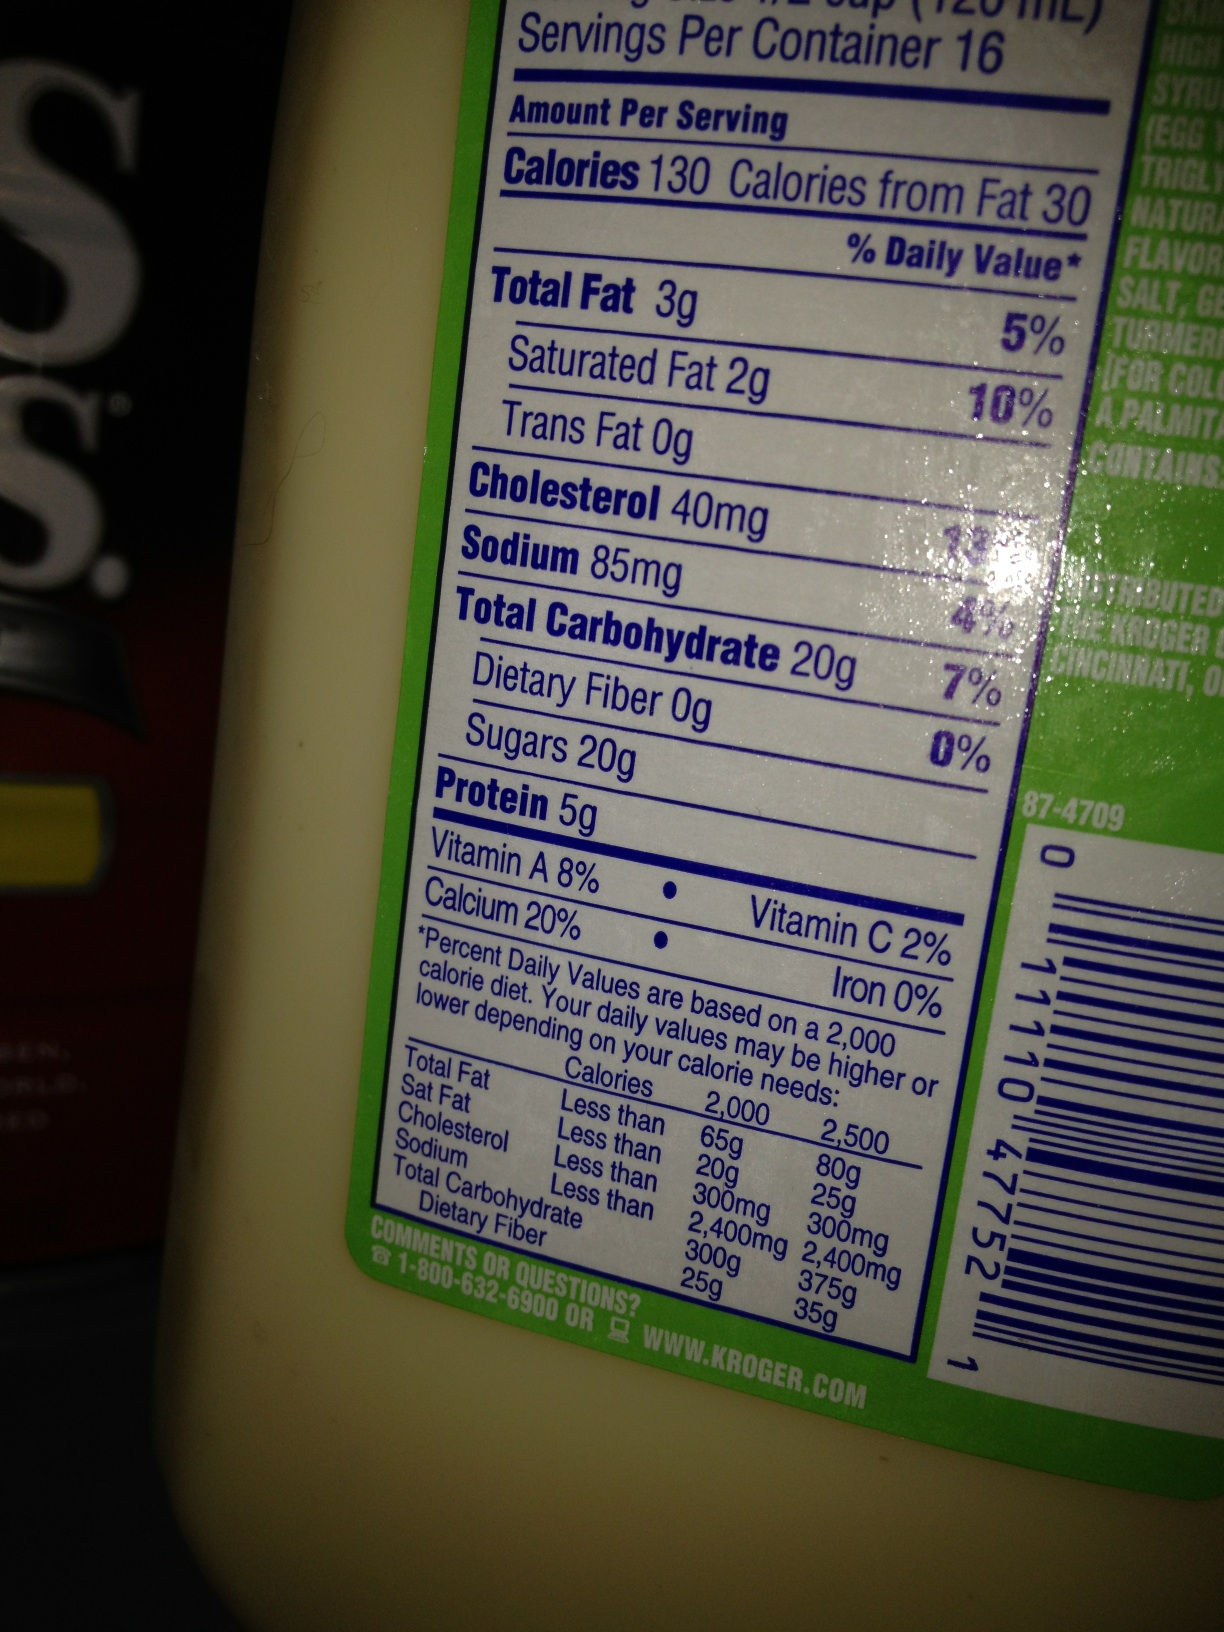Question: What kind of eggnog is this?
Answer: unanswerable